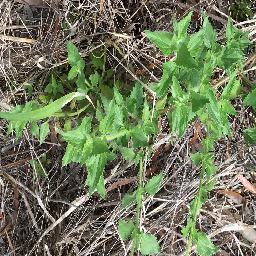
Label: siam_weed